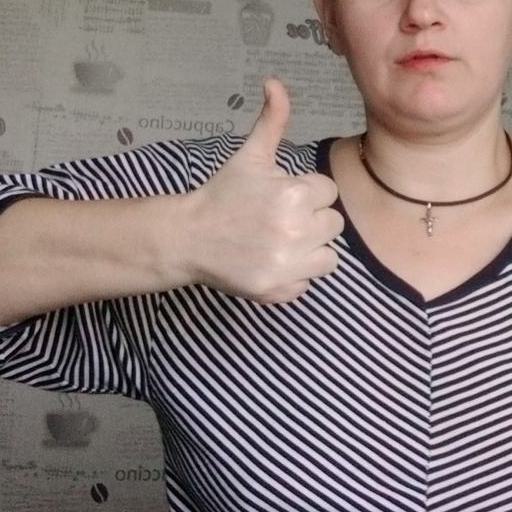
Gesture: like